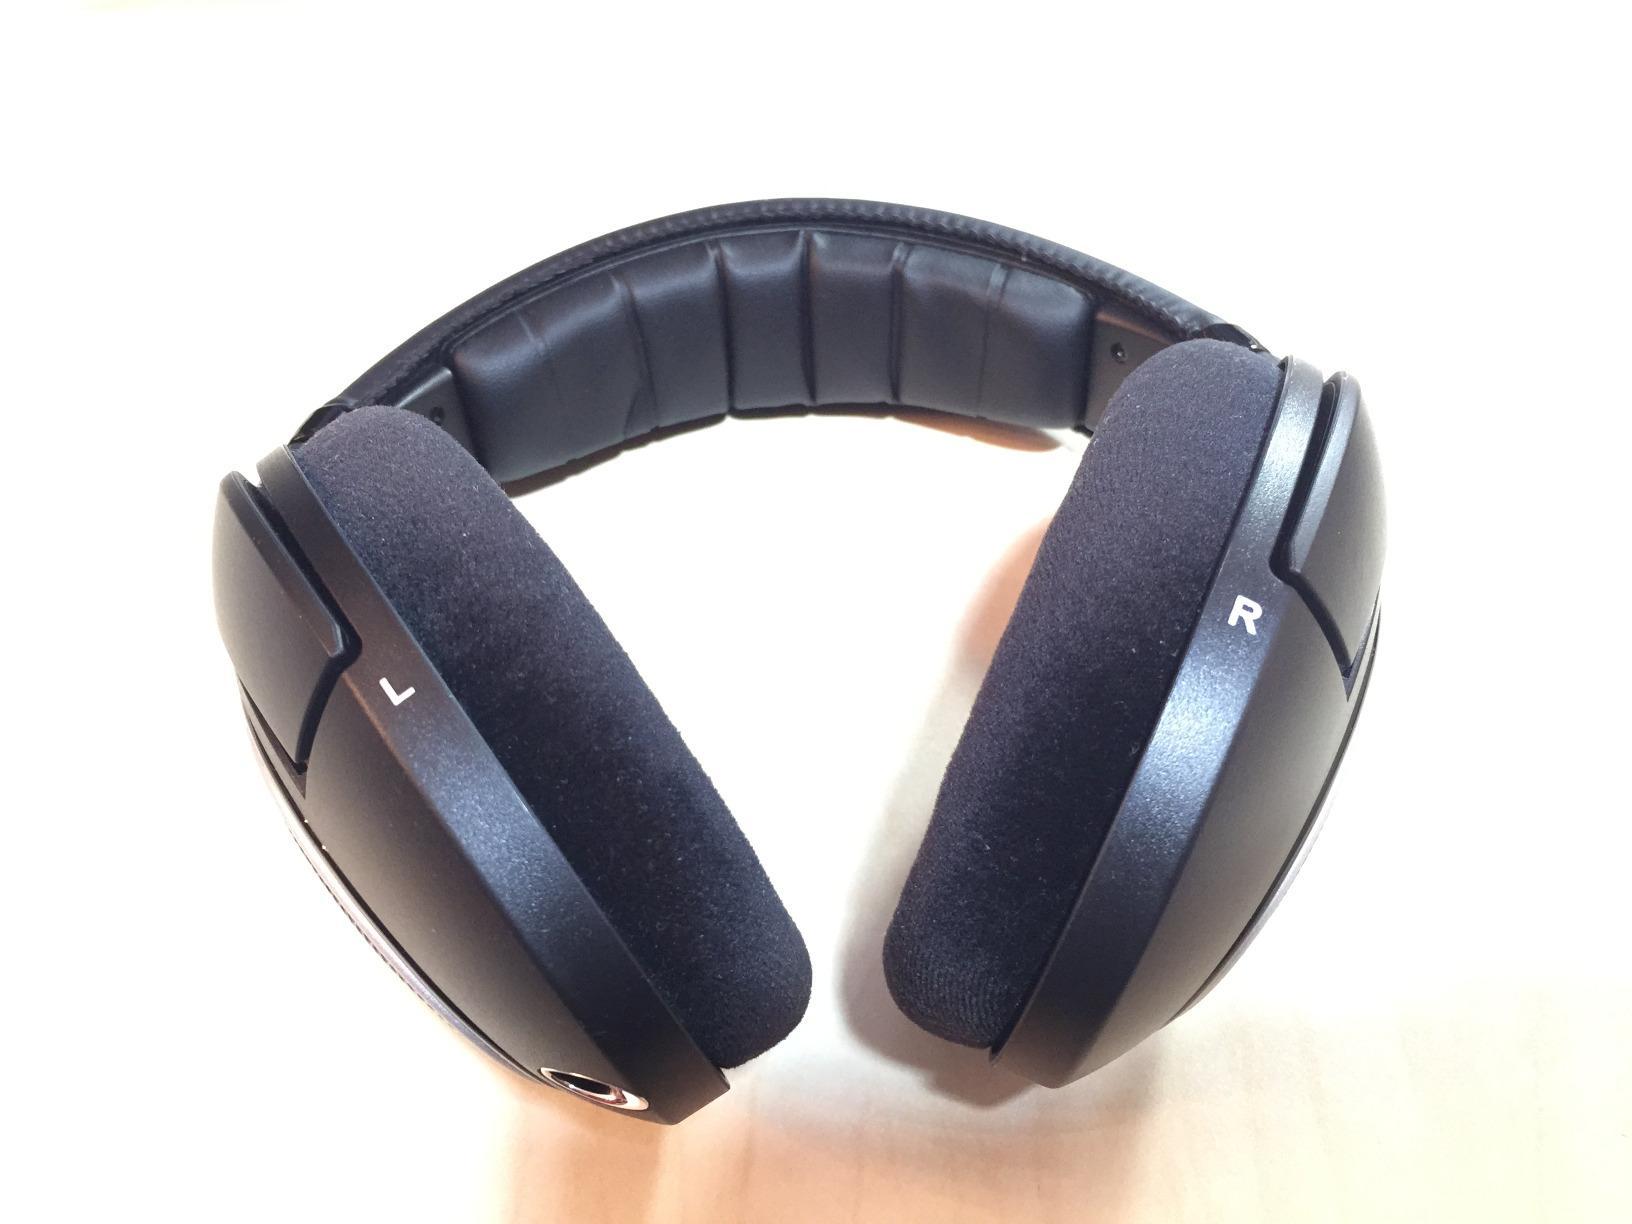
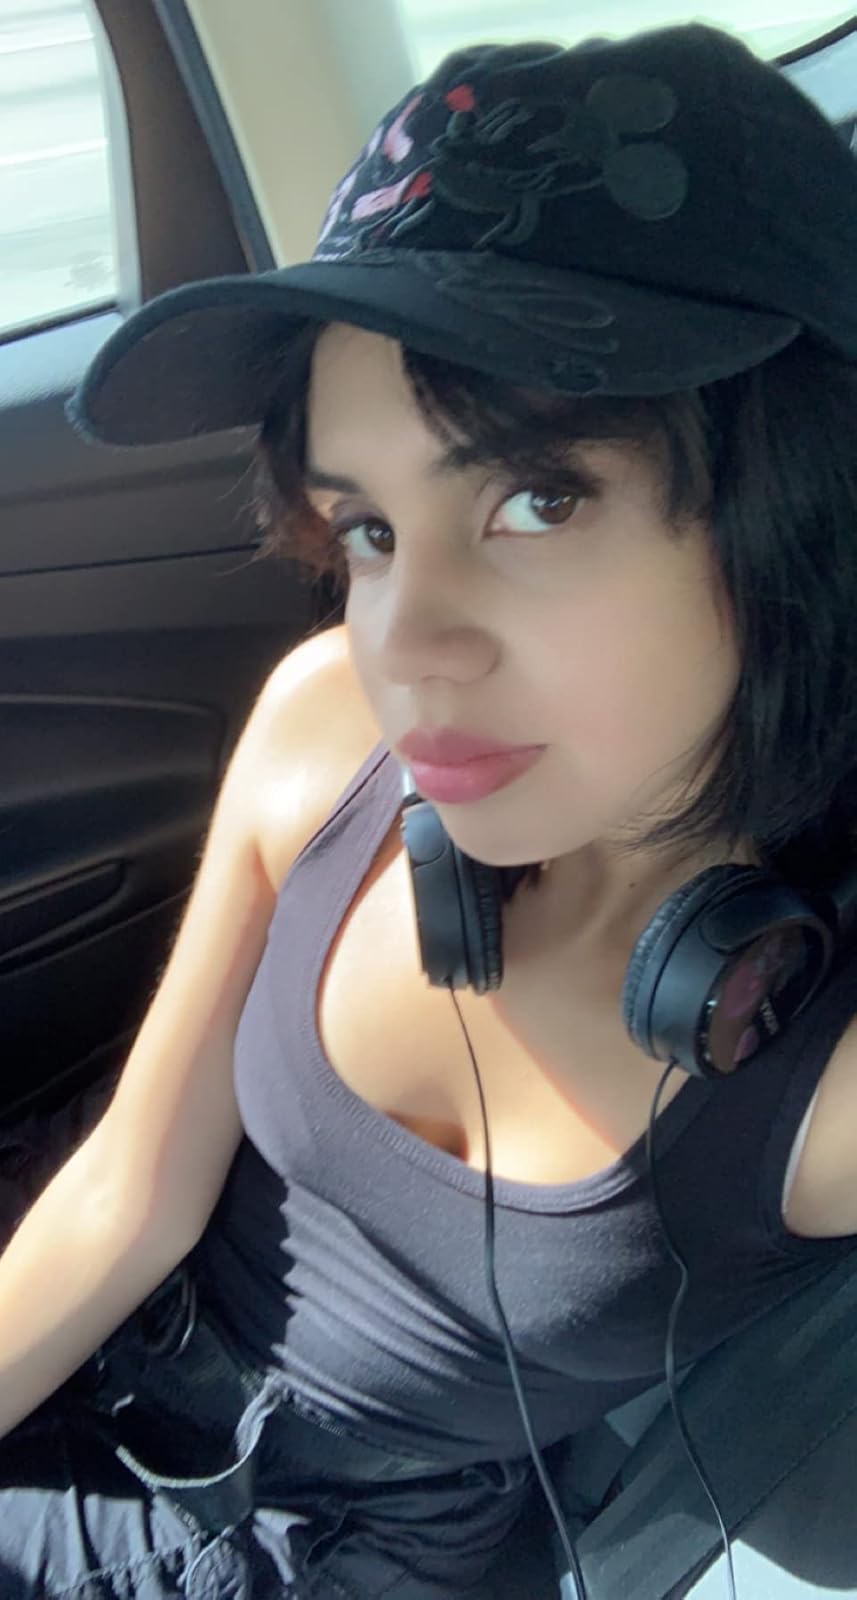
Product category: headphones
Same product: no